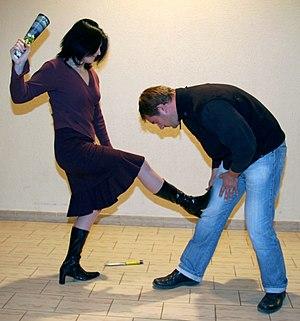
Action de self féminine SPK (Self Pro Krav,méthode Jacques LEVINET)